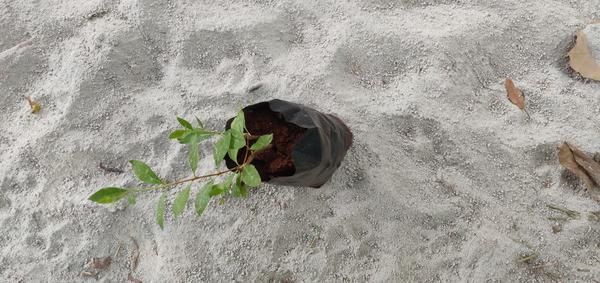
Plant: Henna